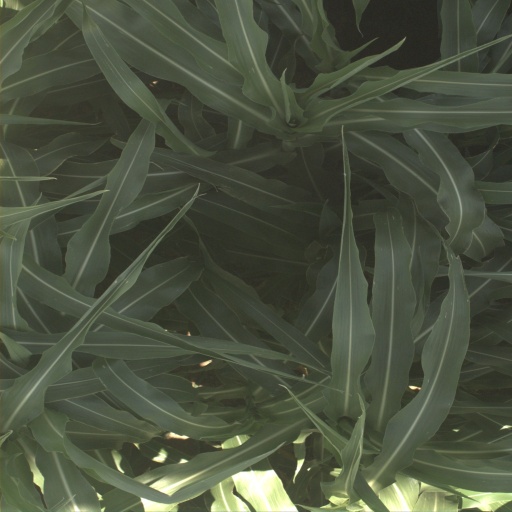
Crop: sorghum